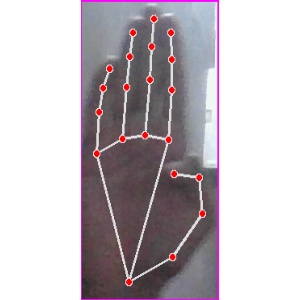
अक्षर: झ